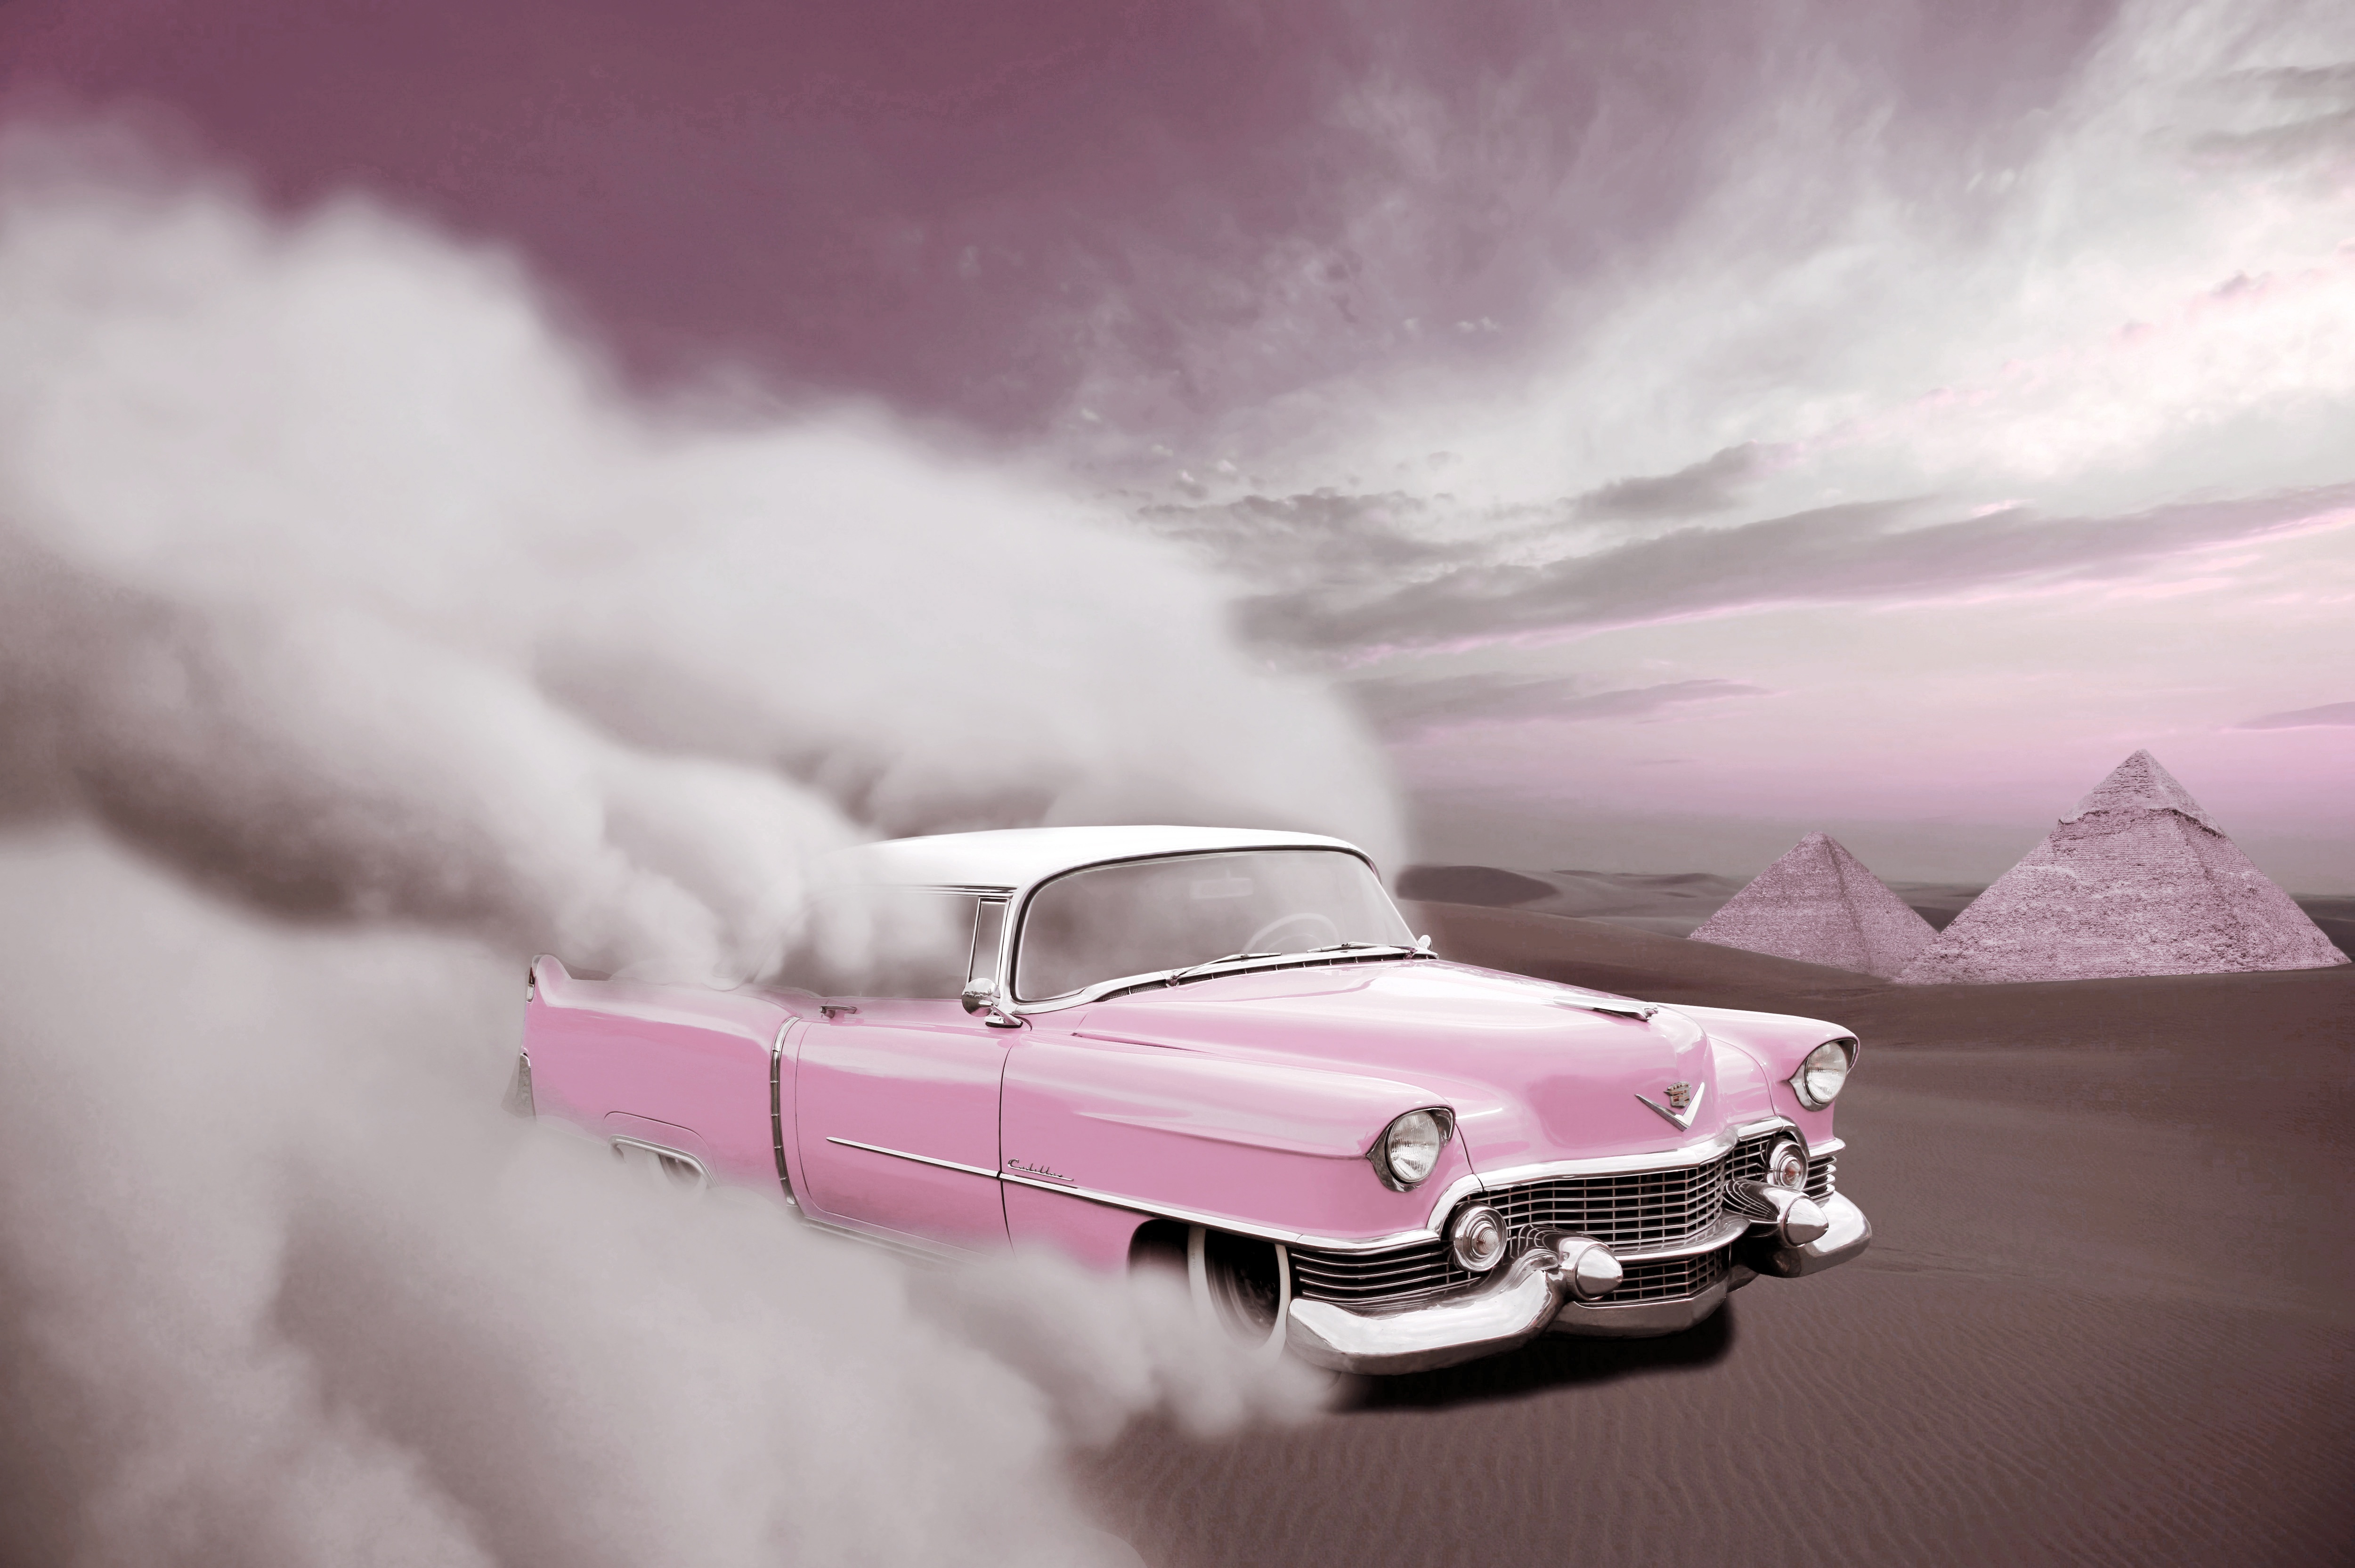
sand, sunset, car, desert, vehicle, pink, old car, vintage car, soft, cadillac, sandstorm, pyramids, americans, land vehicle, 50 speaker, yanks, computer and sports, pastel pink, automobile make, computer wallpaper, automotive design, luxury vehicle